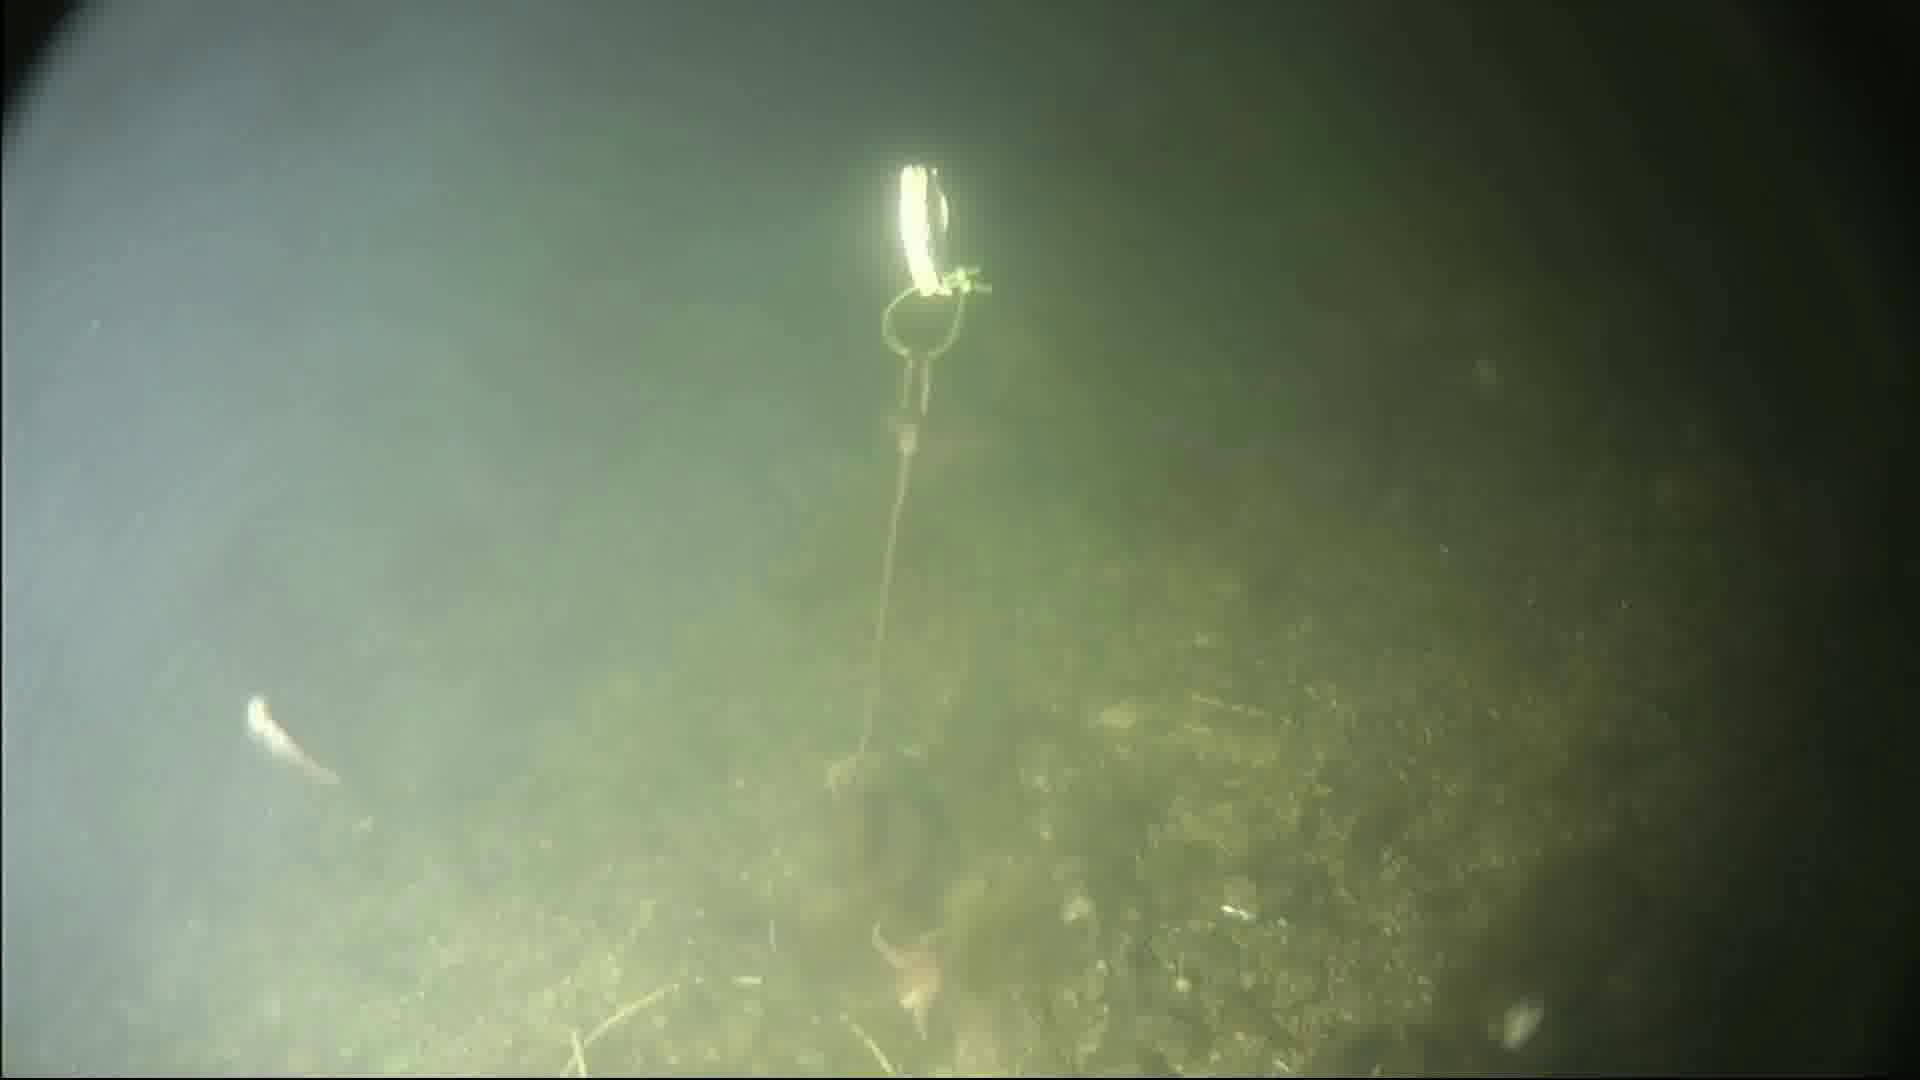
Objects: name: starfish
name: small_fish